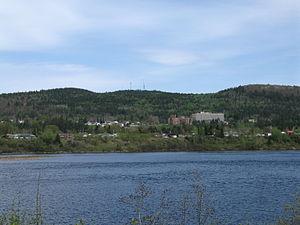
La rivière Saint-Maurice à La Tuque, Québec.
L’agglomération de La Tuque est un territoire équivalent à une municipalité régionale de comté situé dans la région administrative de la Mauricie au Québec. Elle a été créée le 1ᵉʳ janvier 2006.
La Tuque est une ville du Québec, située en Mauricie dans l'agglomération de La Tuque. Elle compte 11 001 habitants en 2016. Trois réserves indiennes y sont aussi enclavées, sans faire partie administrativement de la ville.